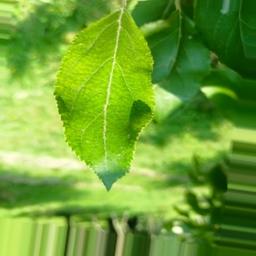
Label: Healthy